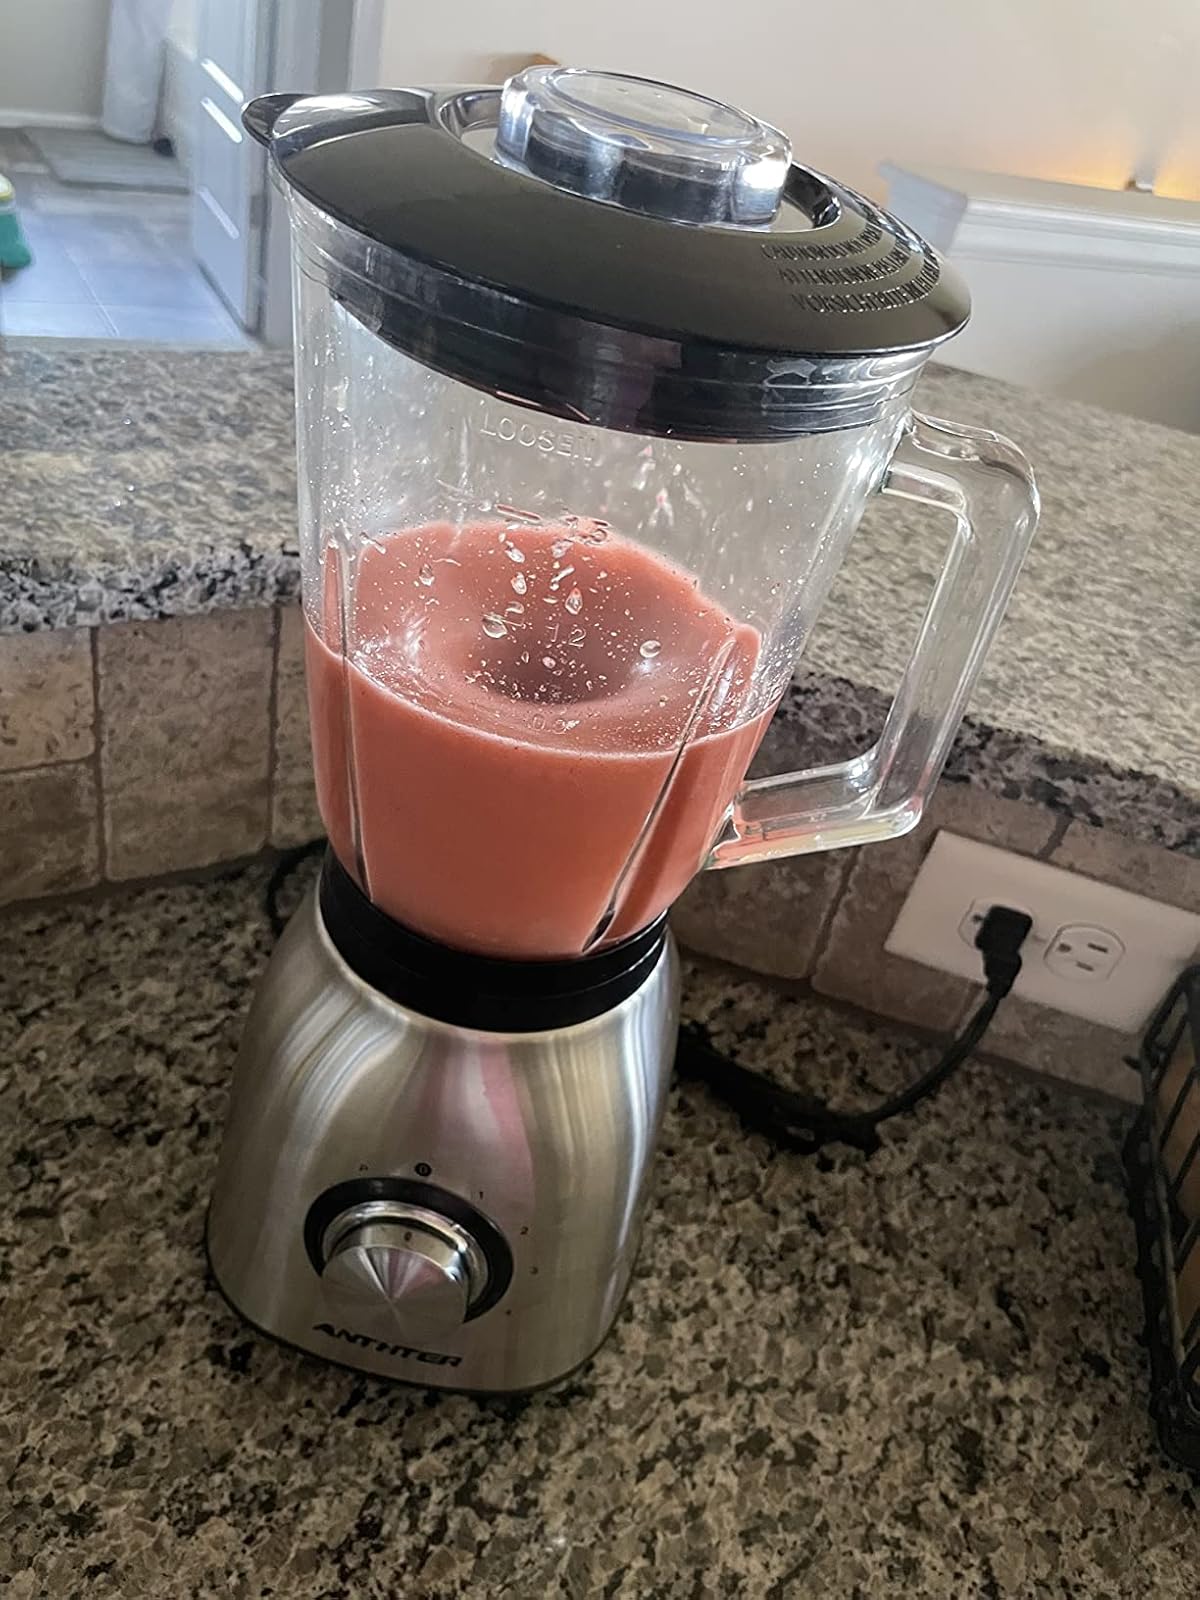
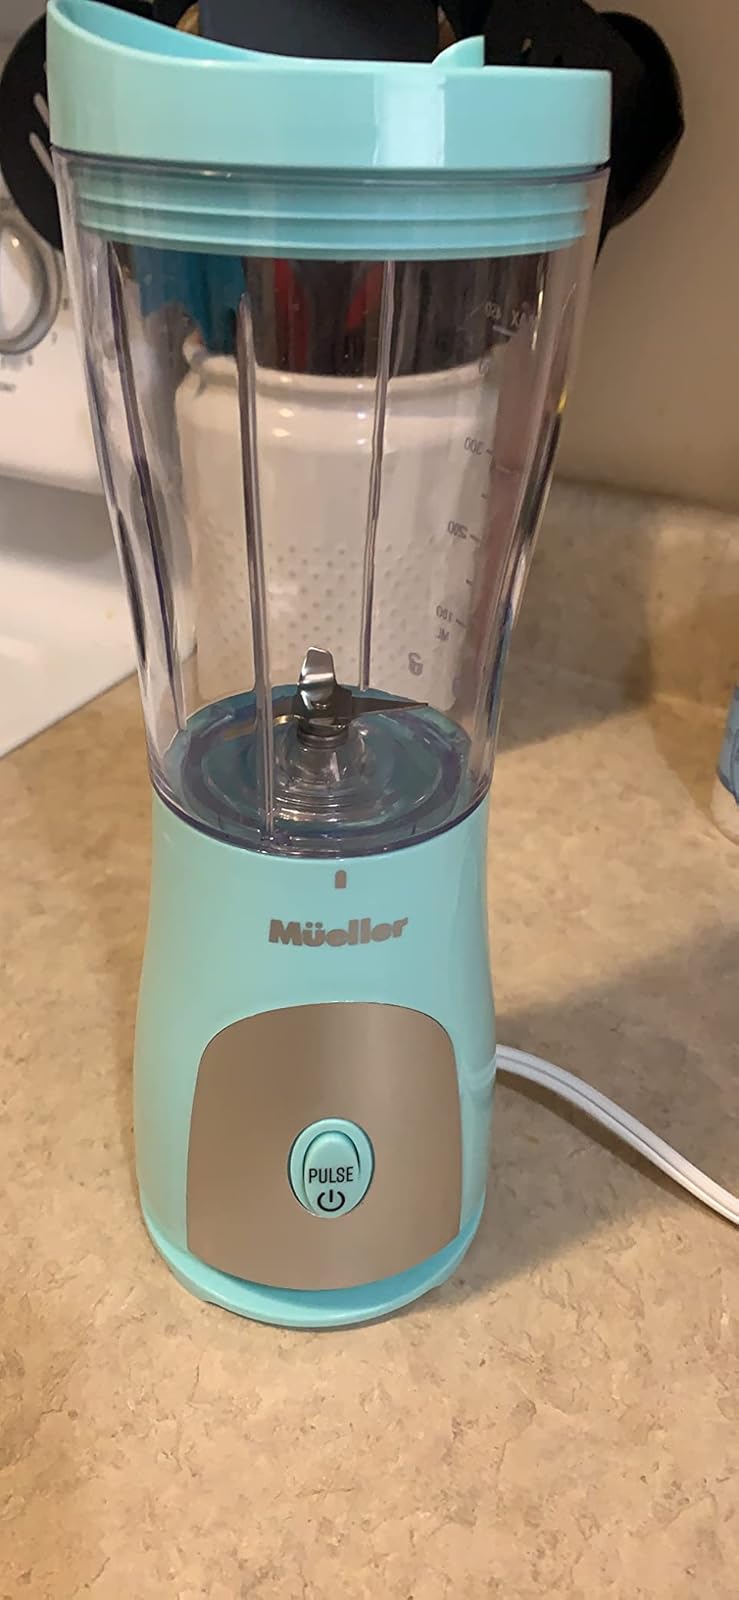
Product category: items_blender
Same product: no